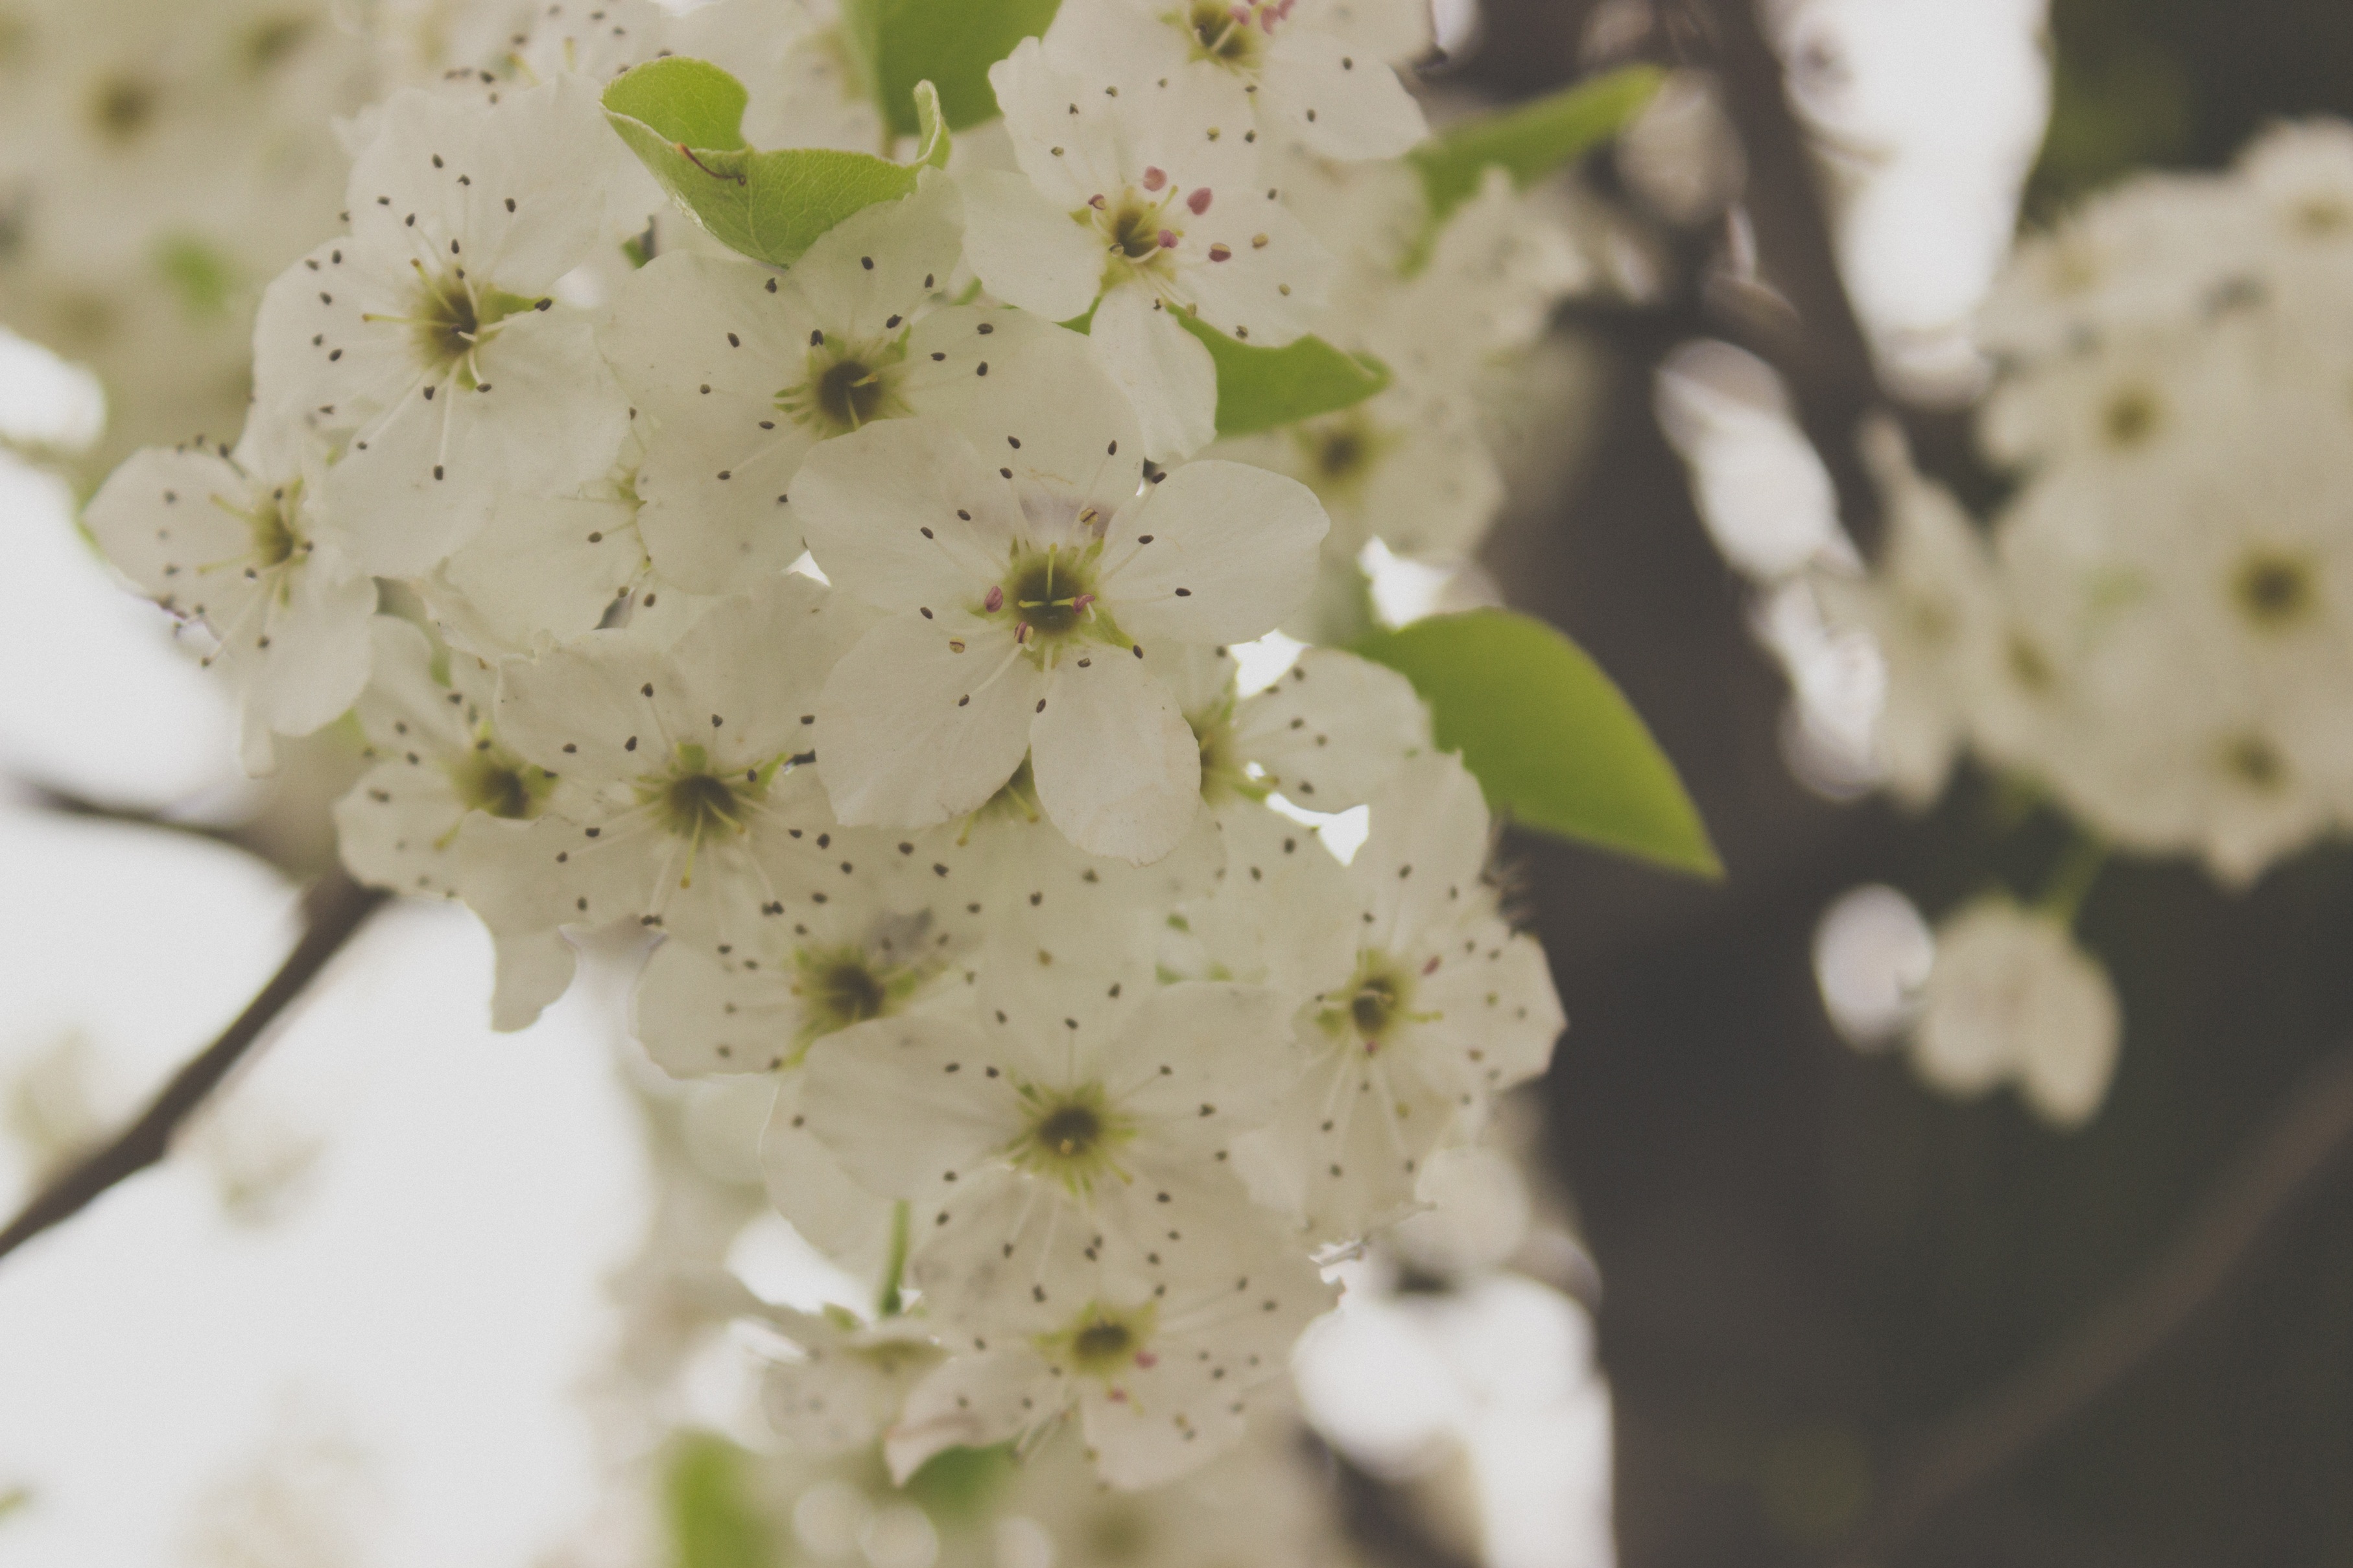
tree, nature, branch, blossom, plant, white, leaf, flower, food, spring, green, produce, botany, flora, flowers, close up, shrub, springtime, macro photography, flowering plant